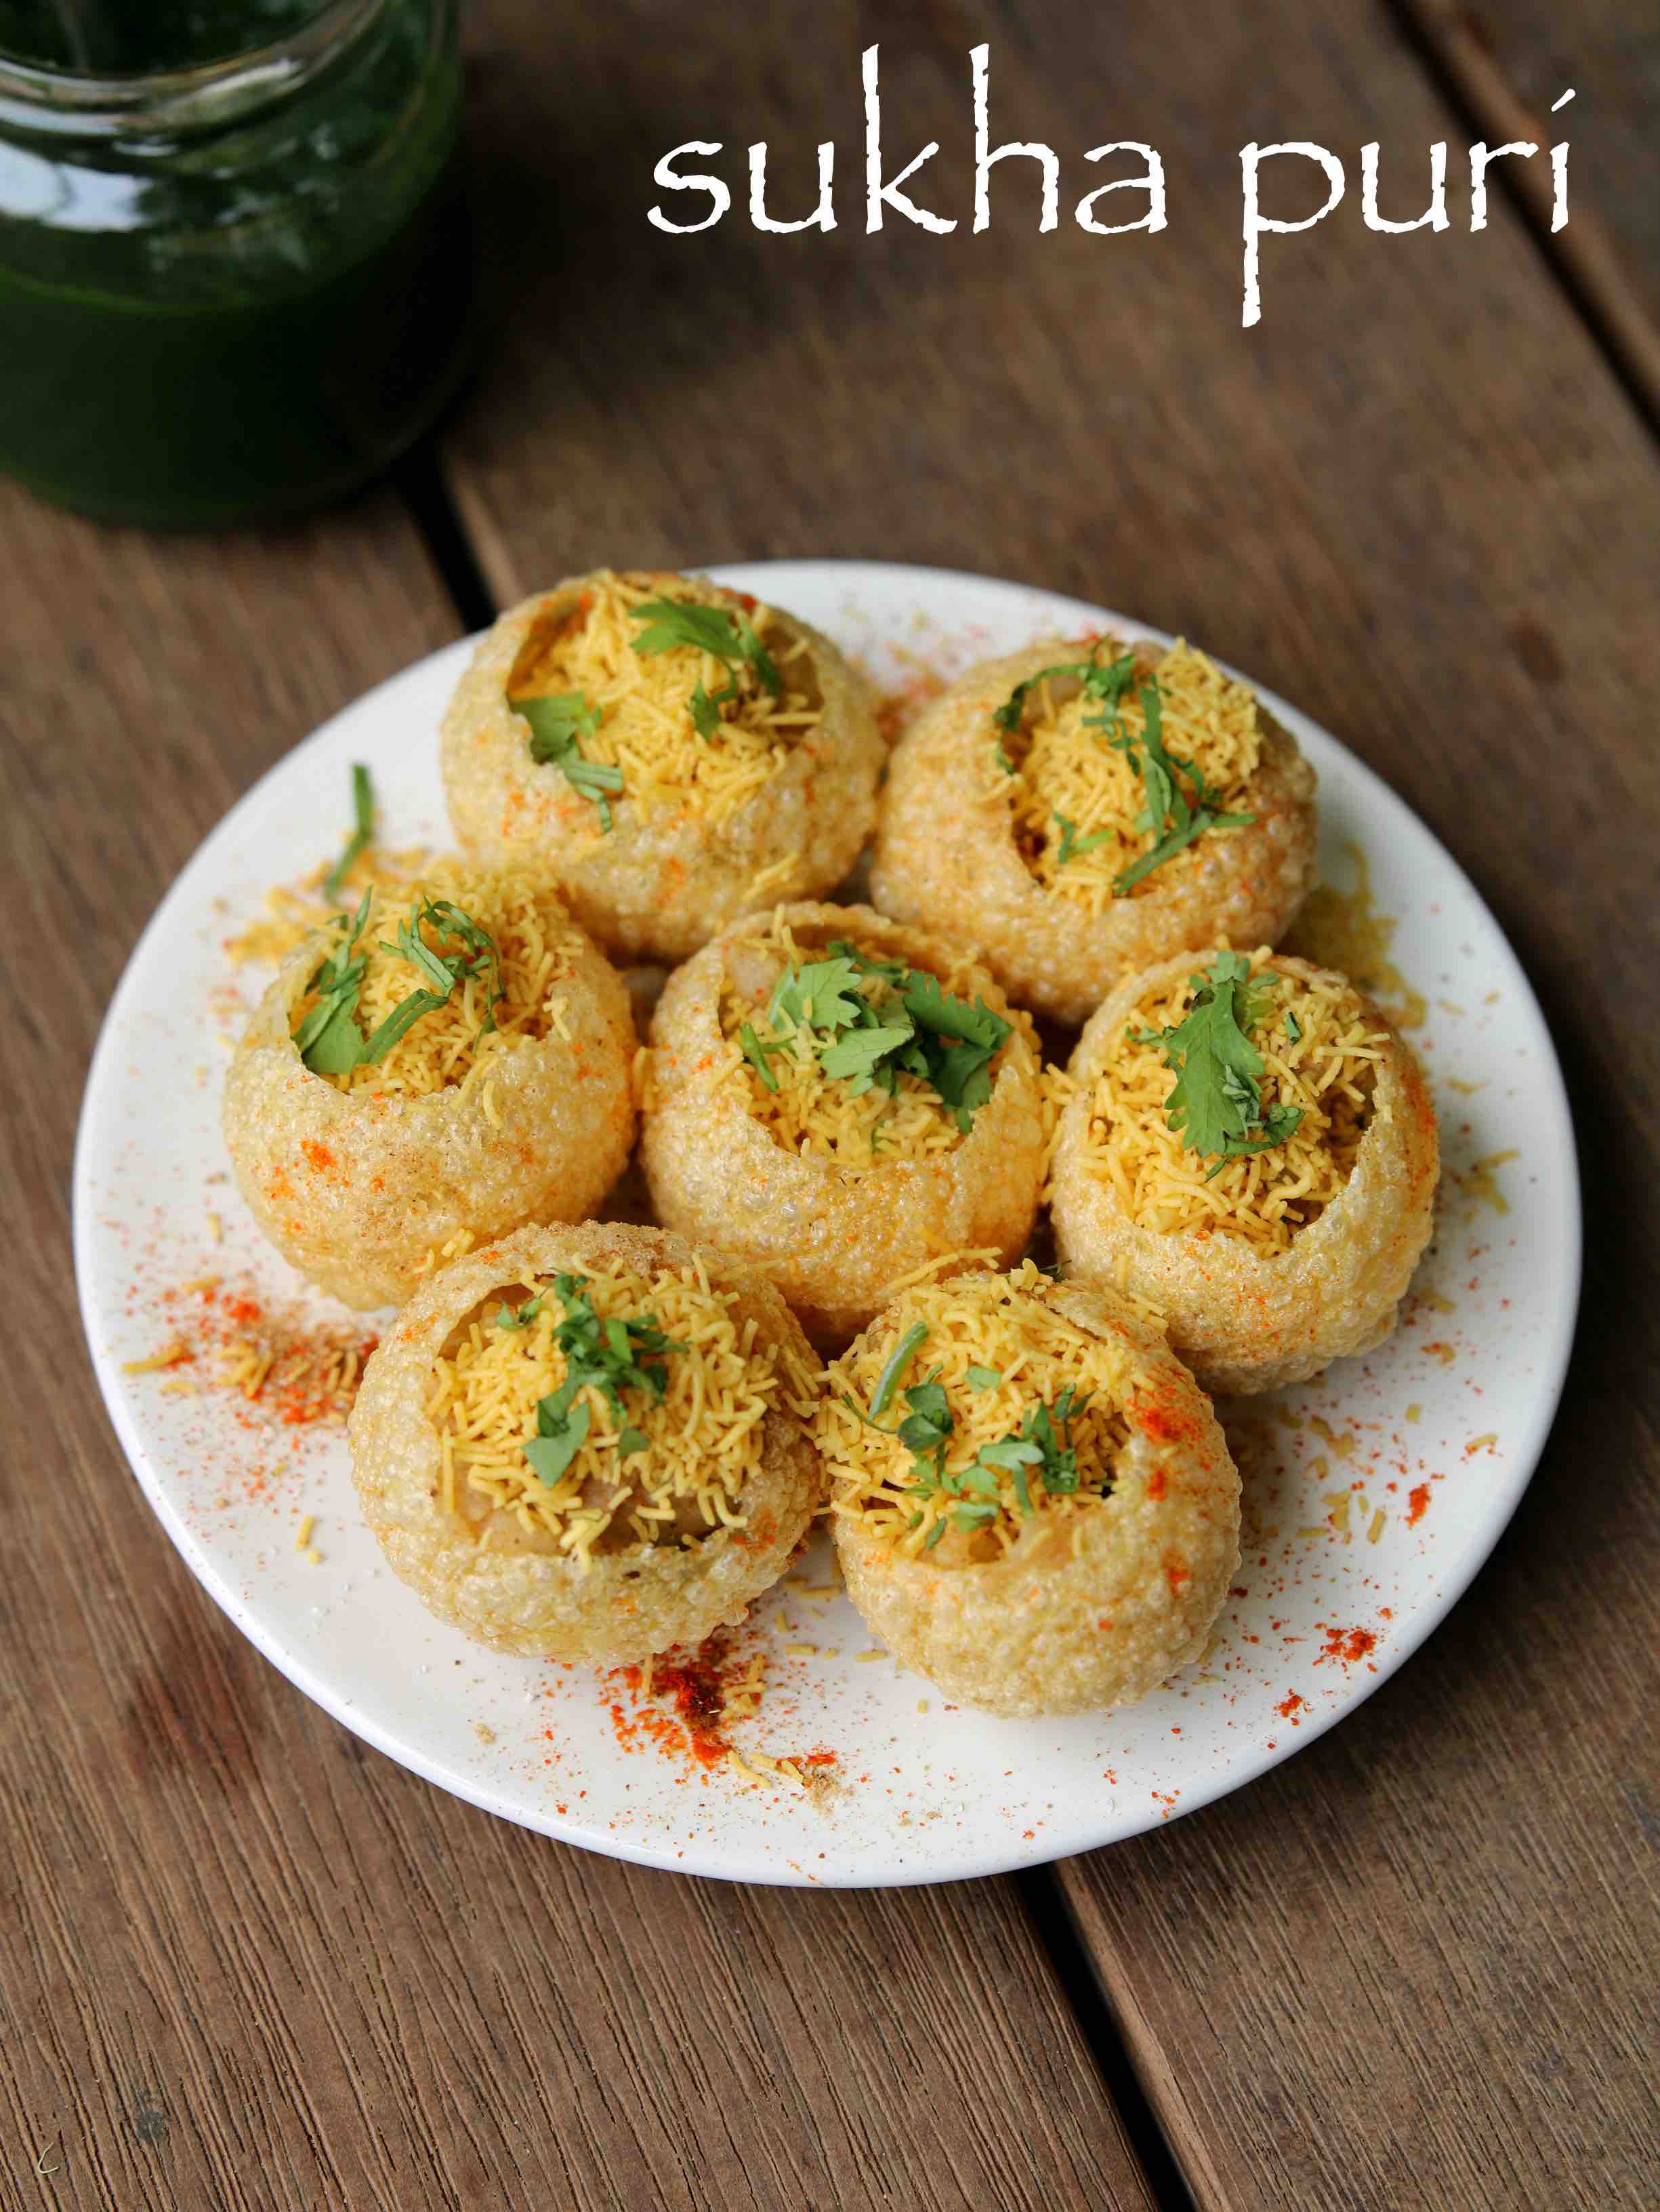
Dish: paani_puri